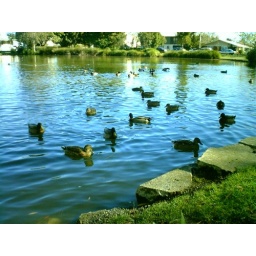
Ducks swimming around on the lake at waikato university.